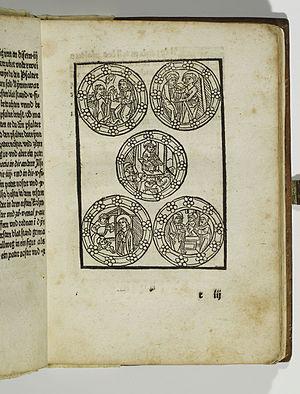
Le rosaire est un exercice de piété catholique qui consiste à dire quatre chapelets d'oraisons. Consacré à la Vierge Marie, Mère de Jésus-Christ, il tire son nom du latin ecclésiastique rosarium qui désigne la guirlande de roses dont les représentations de la Vierge sont couronnées.